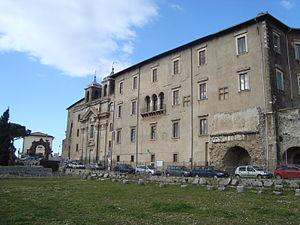
Le Palais Colonna Barberini est un édifice situé à Palestrina, dans la province de Rome. Propriété de l'État italien, il est le siège du Musée archéologique.